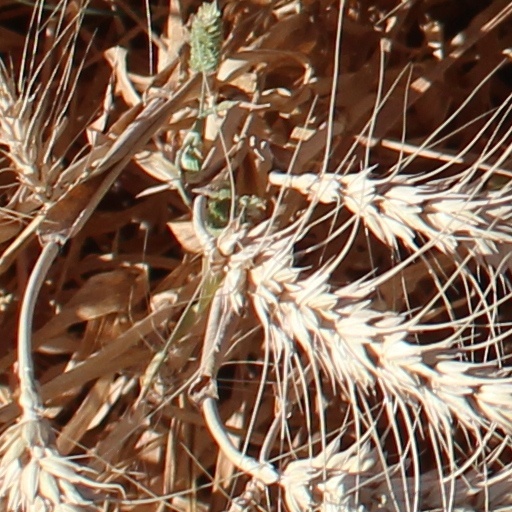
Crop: wheat